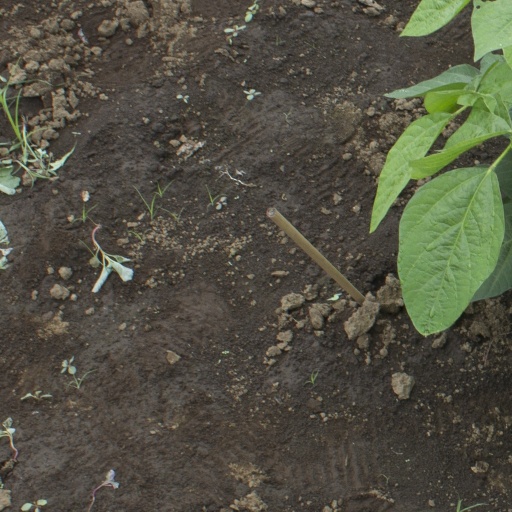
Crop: soybean